Truesight

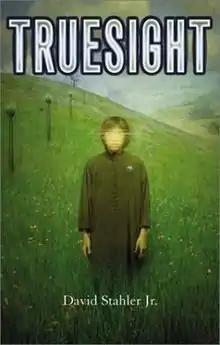
Truesight

Truesight is a young adult and science fiction novel, by American author David Stahler Jr. It is the first book of the Truesight Trilogy.